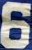
Number: 6